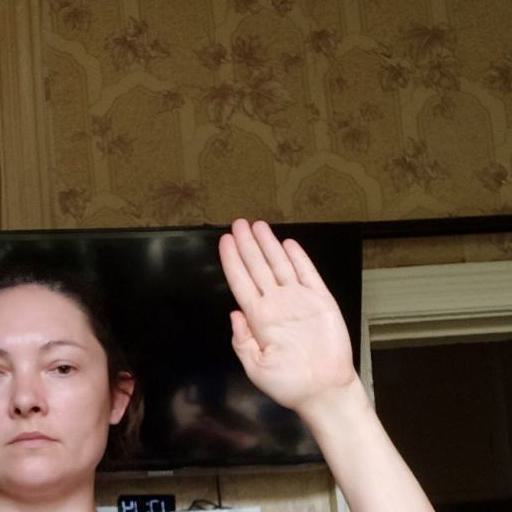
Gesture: stop